Karl Ritter (director)

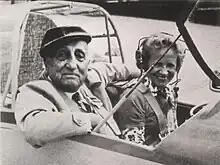
Ritter with Hanna Reitsch in a Scheibe Falke, 1968

After the end of World War II, Ritter was declared a "follower" ("Mitläufer") at his de-Nazification trial. In 1947, he emigrated to Argentina via Portugal; there, thanks to Winifred Wagner, he was able to make "El Paraiso". In the 1950s, he returned to West Germany, ran his own production company there and declared a wish "to restore the strength of the German cinema", but his project of remaking "Pandora's Box" fell through, and he returned to Argentina and died in 1977 in Buenos Aires.